Joris van Son

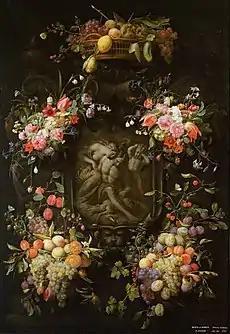
"Garland of Fruit and Flowers with the Death of Adonis"

Another important portion of van Son's output falls into the category of 'garland paintings'. Garland paintings are a type of still life invented in early 17th-century Antwerp by Jan Brueghel the Elder and subsequently practised by leading Flemish still life painters, in particular Daniel Seghers. Paintings in this genre typically show a flower or, less frequently, fruit garland around a devotional image or portrait. In the later development of the genre, the devotional image is replaced by other subjects such as portraits, mythological subjects and allegorical scenes.